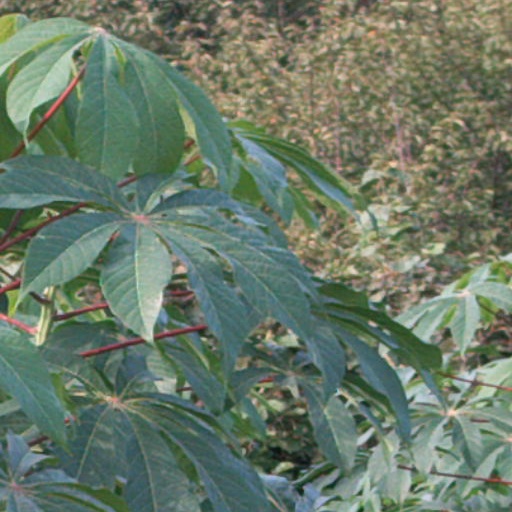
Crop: cassava